Skeletal muscle

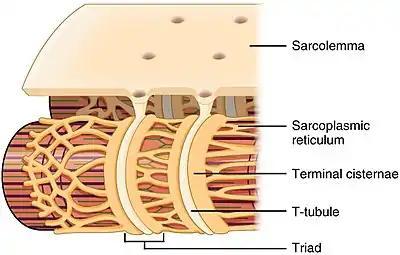
Diagram of sarcoplasmic reticulum with terminal cisternae and T-tubules

Skeletal muscle exhibits a distinctive banding pattern when viewed under the microscope due to the arrangement of two contractile proteins myosin, and actin – that are two of the myofilaments in the myofibrils. The myosin forms the thick filaments, and actin forms the thin filaments, and are arranged in repeating units called sarcomeres. The interaction of both proteins results in muscle contraction.